2008 San Diego Chargers season

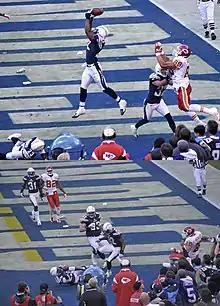
A dramatic conclusion in week 10: Clinton Hart stops the Kansas City Chiefs' last attempt at winning the game by knocking the ball into Quentin Jammer's arms

The 2008 season was the San Diego Chargers' 39th in the National Football League (NFL) and their 49th overall. While they completed the regular season with only an 8–8 record, they nonetheless captured their third consecutive AFC West championship. In the first round of the playoffs, the Chargers defeated the Indianapolis Colts 23–17. But they were eliminated the following week during their divisional round game on the road against the eventual Super Bowl champion Pittsburgh Steelers 35–24.